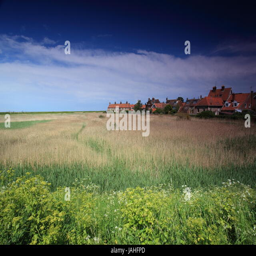
a view of the coast next the sea with houses and grassland